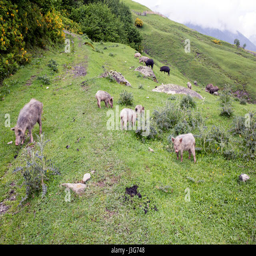
biological species in the mountains